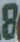
Number: 8